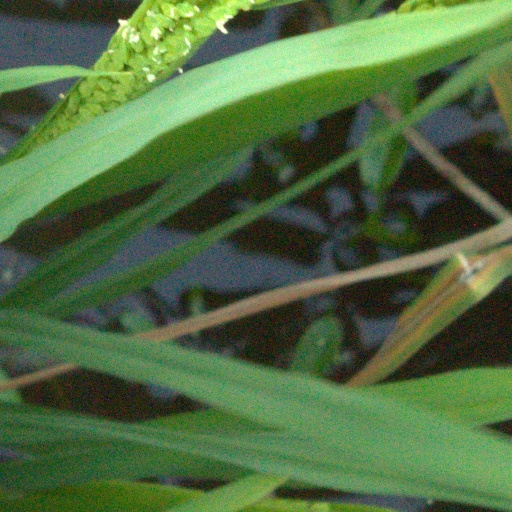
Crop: rice